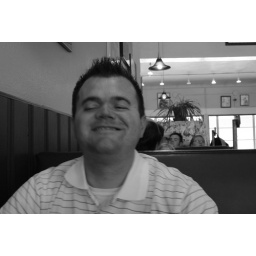
sitting in a booth at a pizza store (2)